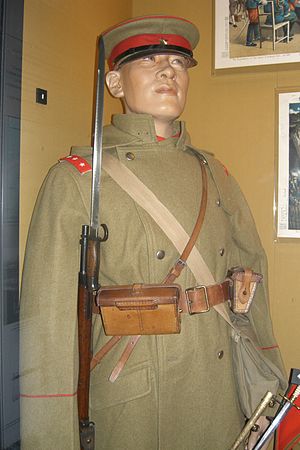
Kejserlige japanske hær / Historie / 1. verdenskrig
Kejserlige japanske hæruniform fra ekspeditionen til Kiaochow.
Den Kejserlige japanske hær var den officielle landbaserede væbnede styrke for Kejserriget Japan fra 1871 indtil 1945. Den blev kontrolleret af den kejserlige hærs generalstab og krigsministeriet, som begge var formelt underordnet Japans kejser som øverstbefalende for hæren og flåden. Senere blev en generalinspektoratet fra det militære flyvetjeneste, den tredje organ med kontrol over hæren. I krigstid eller nationale nødsituationer, skulle kejserens formelle kommandofunktioner, centraliseres i det Kejserlige generalhovedkvarter, et ad hoc-organ bestående af chefen og vicechefen for hærens generalstab, krigsministeren, chefen og vicechefen for flådegeneralstaben, generalinspektøren for den militære luftfart og generalinspektøren for militær uddannelse.